Charles Sanders Peirce

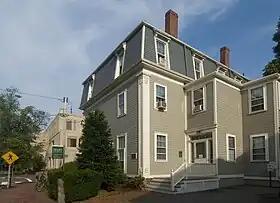
Peirce's birthplace. Now part of Lesley University's Graduate School of Arts and Social Sciences.

Peirce was born at 3 Phillips Place in Cambridge, Massachusetts. He was the son of Sarah Hunt Mills and Benjamin Peirce, himself a professor of mathematics and astronomy at Harvard University. At age 12, Charles read his older brother's copy of Richard Whately's "Elements of Logic", then the leading English-language text on the subject. So began his lifelong fascination with logic and reasoning.